Goualade

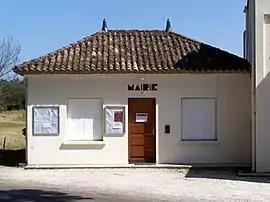
Town hall

Goualade is a commune in the Gironde department in southwestern France.